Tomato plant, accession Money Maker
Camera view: vertical (180 deg); turntable rotation: 300 degrees
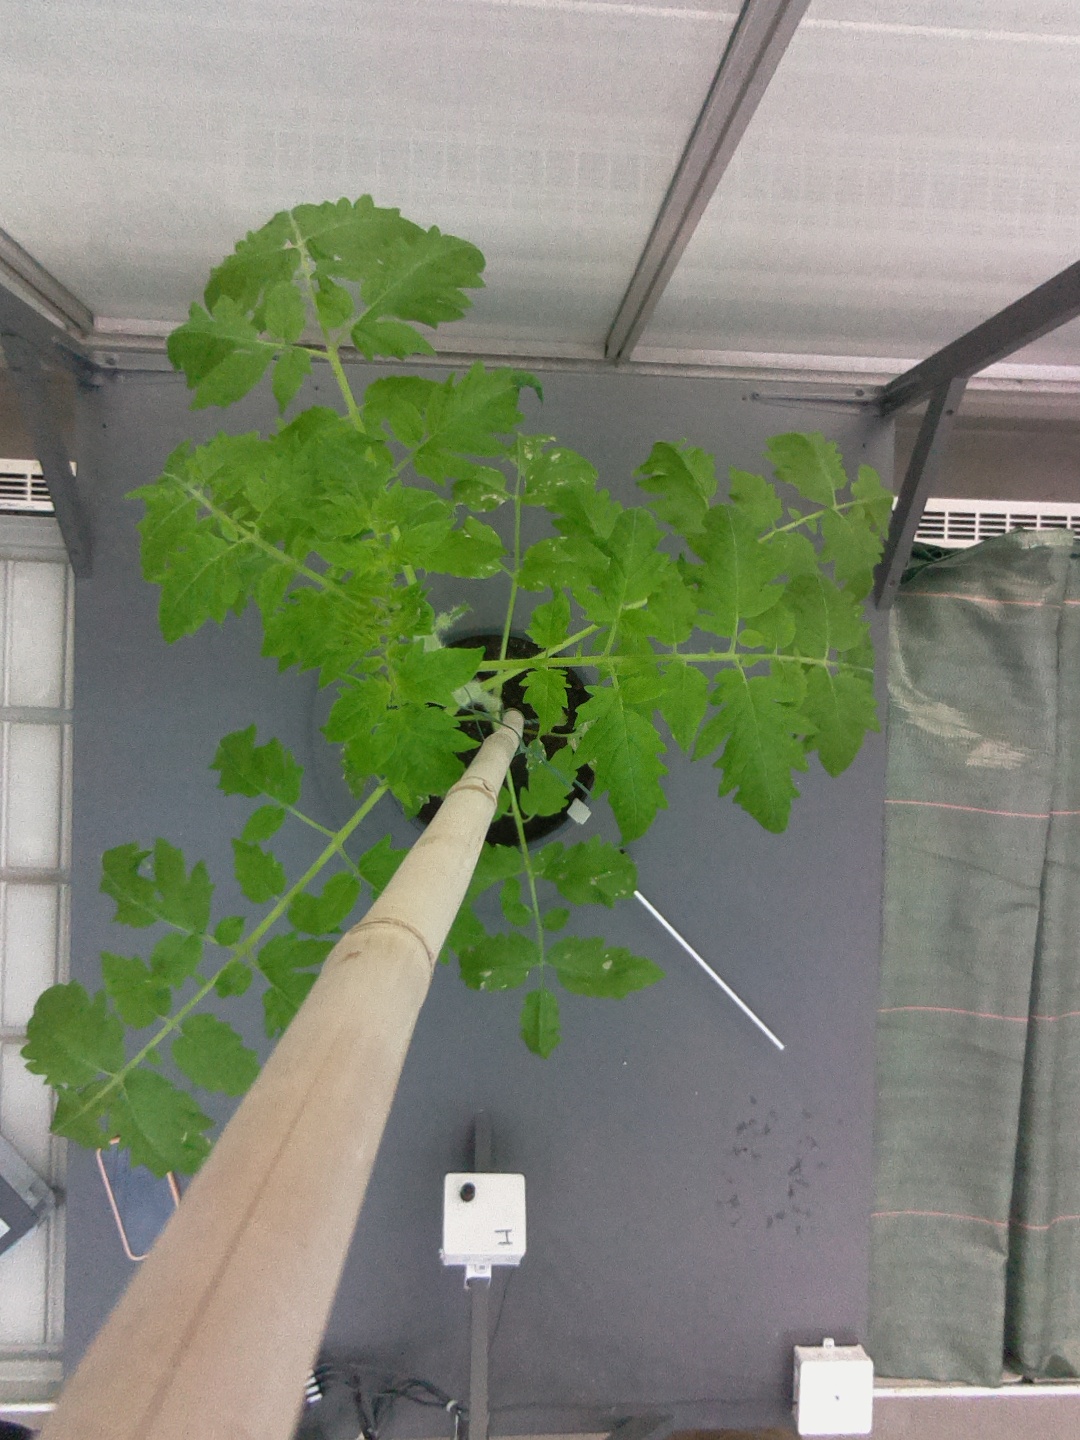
BBCH growth stage 15: 10 of true leaves visible